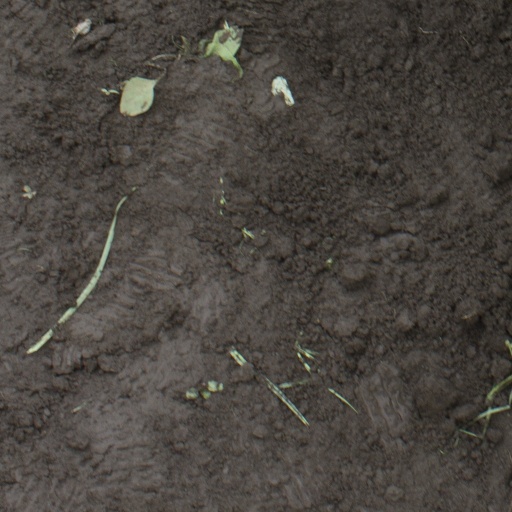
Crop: soybean